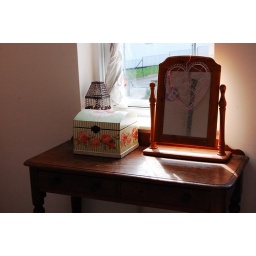
The desk and mirror I found in the attic